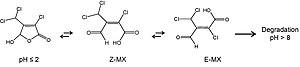
Dégradation du Mutagen X par rapport au pH
La 3-chloro-4--5-hydroxy-2-furanone ou communément appelé le Mutagène X est un sous produit provenant de la désinfection de l’eau par chloration. Le MX est produit lorsque le chlore réagit avec l’acide humique contenu dans l’eau usée. Le MX constitue un contaminant majeur responsable de près de 63-67 % du taux total de mutagénicité contenue dans l’eau potable chlorifiée de certains pays.